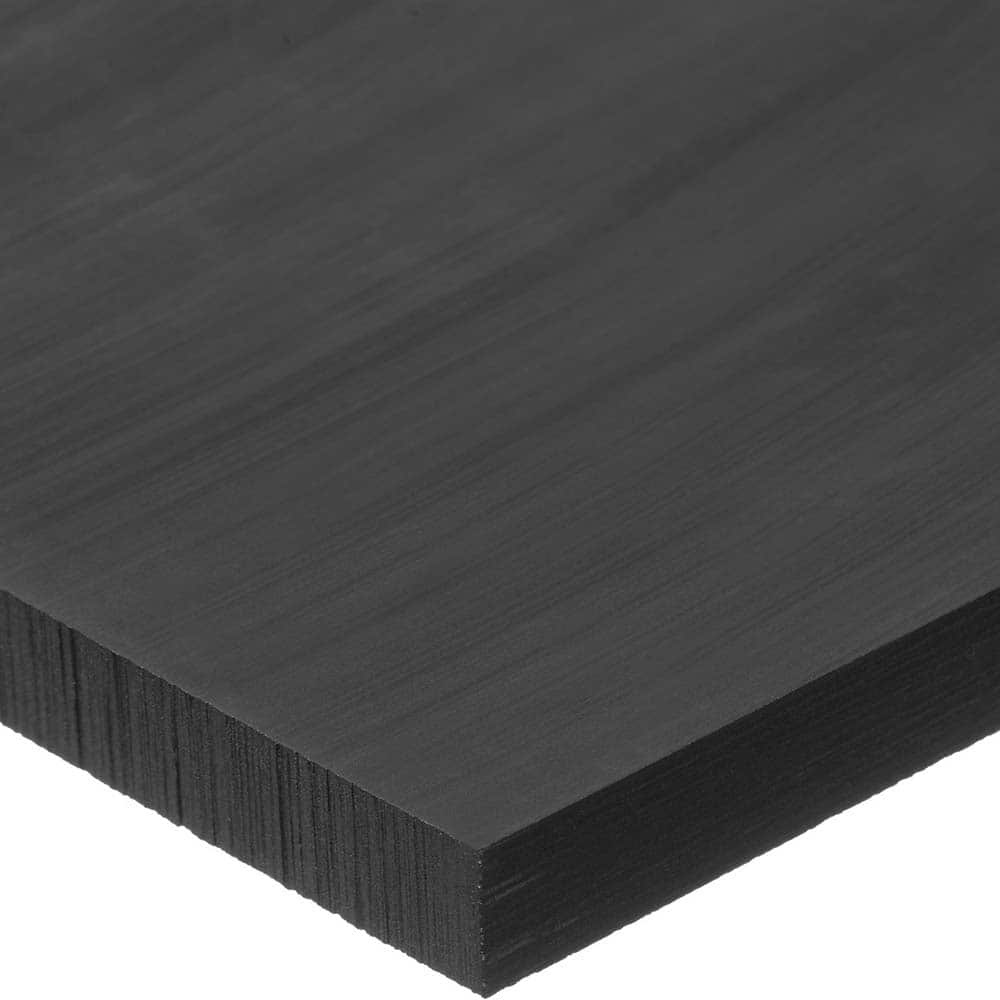
USA Sealing - Plastic Bars; Material: PTFE ; Shape: Rectangular ; Height (Inch): 1/4 ; Width (Inch): 4 ; Length (Feet): 1.000 ; Color: Black
Item #: 48160105 Brand: USA Sealing Model #: PS-PTFEB-74 Product Specifications Plastic Bars; Material: PTFE ; Shape: Rectangular ; Height (Inch): 1/4 ; Width (Inch): 4 ; Length (Feet): 1.000 ; Color: Black Material PTFE Shape Rectangular Height (Inch) 1/4 Width (Inch) 4 Length (Feet) 1.000 Color Black Hardness 55D Additional Information Density: 0.076 lb/in?, Tensile Strength: 3500 psi
Brand: USA Sealing
Category: Hardware > Building Materials